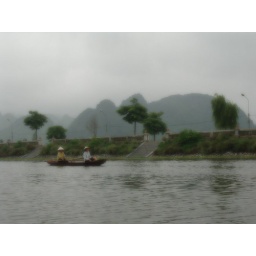
Hanoi - Tam Coc Hoa Lu trip - mountain mist under street lamp